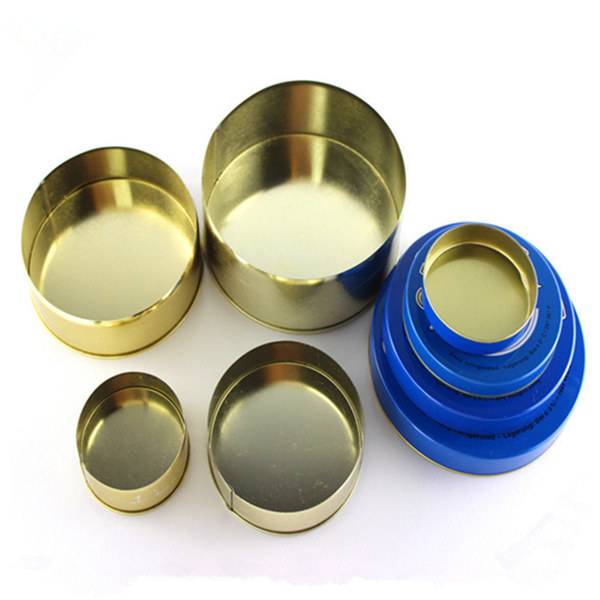
Label: metal